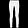
Label: Trouser